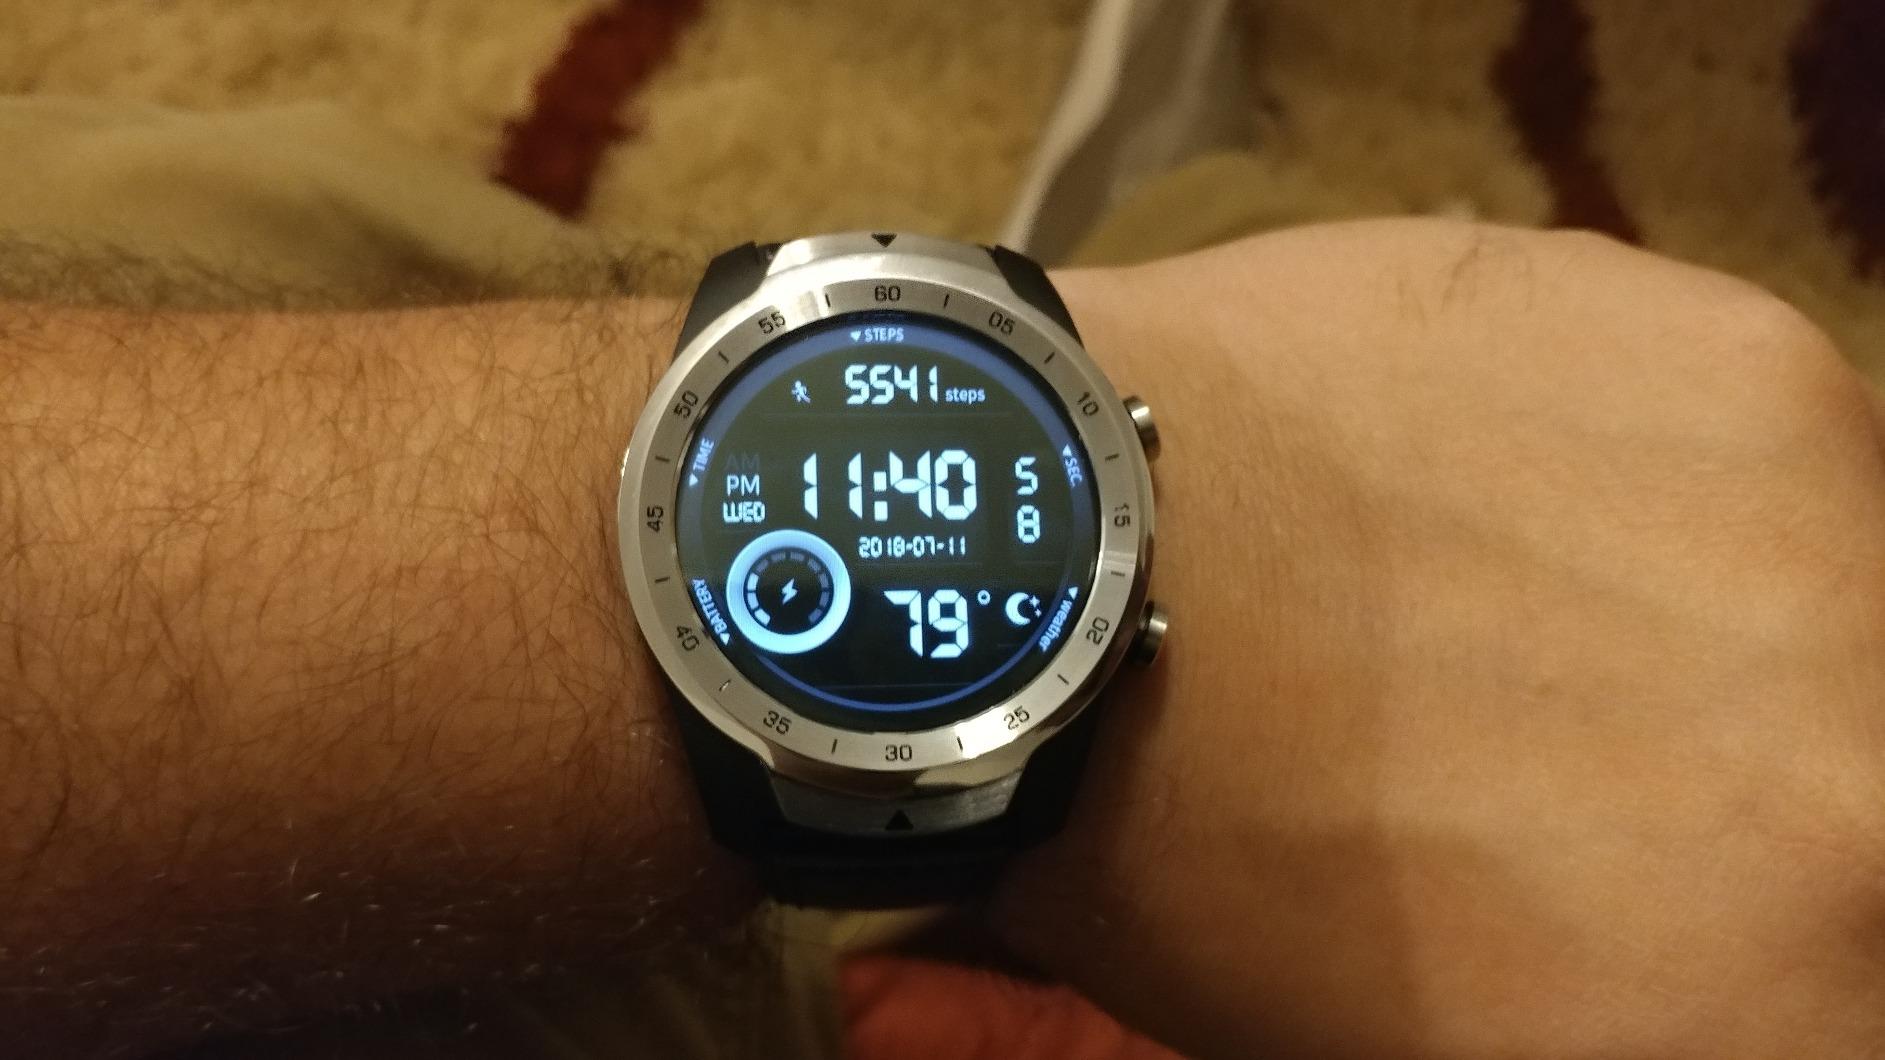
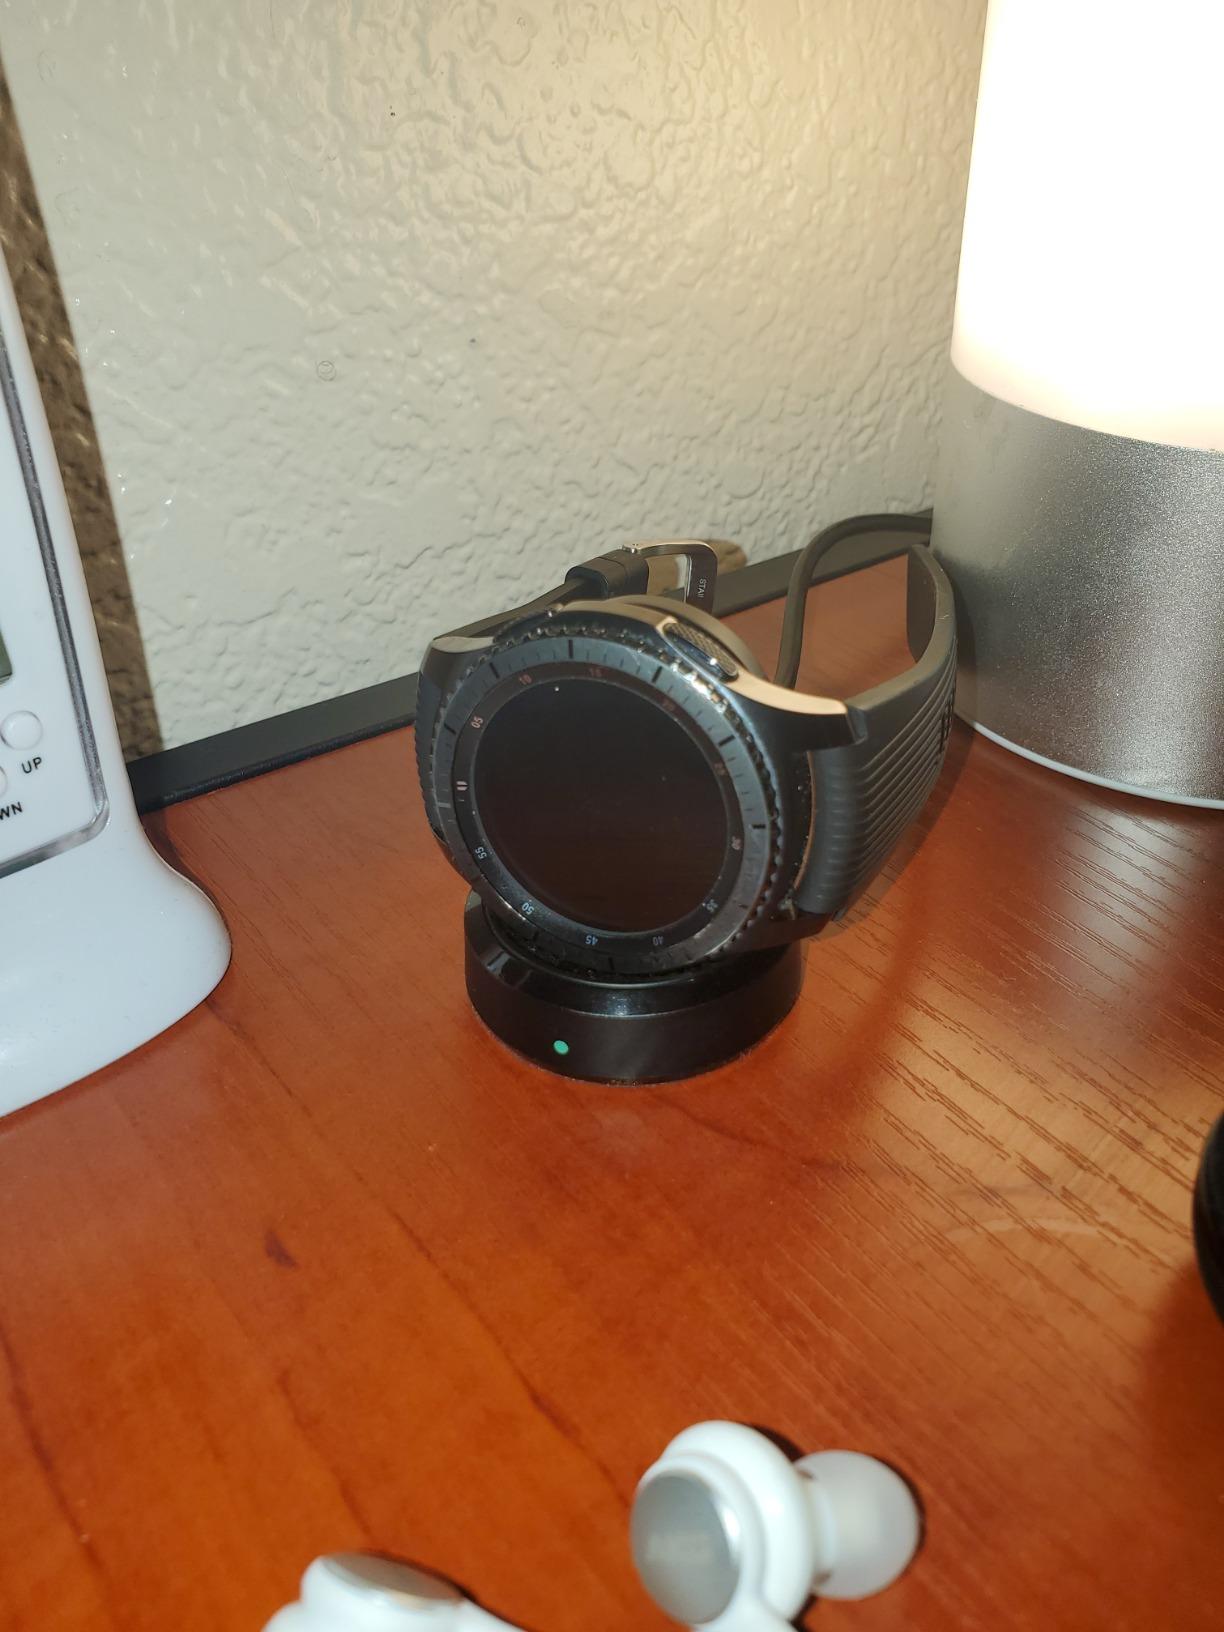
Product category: smartwatch
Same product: no